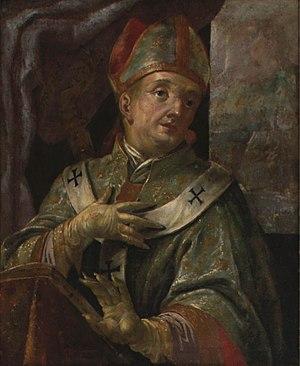
Aribon, né avant 723 dans la région de Meran en Bavière et mort le 4 mai 784, est un clerc franc, qui devint le quatrième évêque de Freising en 764. En tant qu'auteur du codex Abrogans, il est considéré comme le premier écrivain de langue vieux haut allemand.